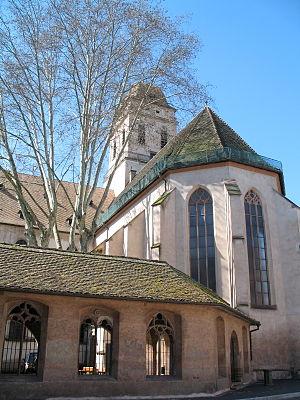
L’église Sainte-Madeleine est bâtie au début du XXᵉ siècle sur des vestiges datant du XIVᵉ siècle. Reconstruite à l'identique après la Seconde Guerre mondiale, elle se situe dans le centre-ville de Strasbourg. Il s'agit du quatrième édifice dédié à sainte Madeleine construit dans la ville depuis le XIIIᵉ siècle. L'église est classée monument historique, par arrêté du 6 décembre 1898.